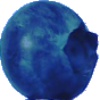
Label: Huckleberry 1